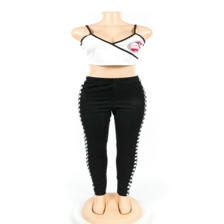
Label: Model